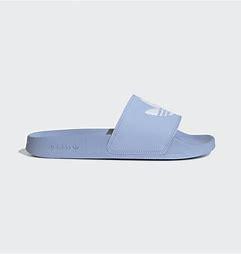
Brand: Adidas
Model: Adilette Lite